Masury Estate Ballroom

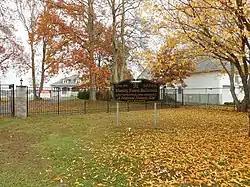
Sign for the historic Masury Estate Ballroom, which is behind the wrought-iron fence behind that sign.

Masury Estate Ballroom is a historic ballroom located at Center Moriches in Suffolk County, New York. It was built about 1898 and was originally part of the Masury family estate. It is a long, rambling one story, Shingle Style wood-frame building. It has a "T shaped plan which contains the ballroom in the main upper portion and a bowling alley and billiards room in the long base. The building sits on a brick foundation and features a broad hip roof with hip roof dormers. The estate house was dismantled following the New England Hurricane of 1938, but the ballroom remained in use and is now owned by the Holiday Beach Property Owners Association.